Azawad

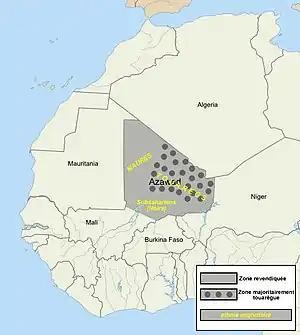
Map of Azawad, as claimed by the MNLA. Dark grey dots indicate regions with a Tuareg majority. The west is mainly inhabited by Maures, and the south by sub-Saharan peoples.

Azawad, or Azawagh (Tuareg: Azawaɣ, or Azawad), was a short-lived unrecognised state lasting between 2012 and 2013. Azawagh ("Azawaɣ") is the generic Tuareg Berber name for all Tuareg Berber areas, especially the northern half of Mali and northern and western Niger. The Azawadi declaration of independence was declared unilaterally by the National Movement for the Liberation of Azawad (MNLA) in 2012, after a Tuareg rebellion drove the Malian Armed Forces from the region.